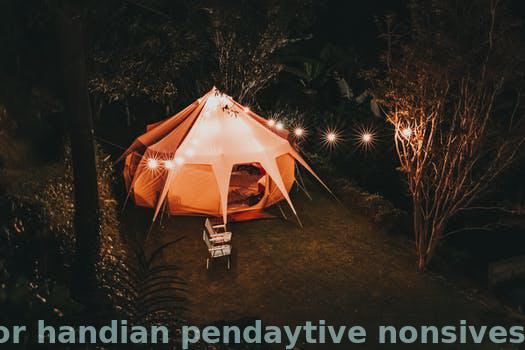
Label: Watermark